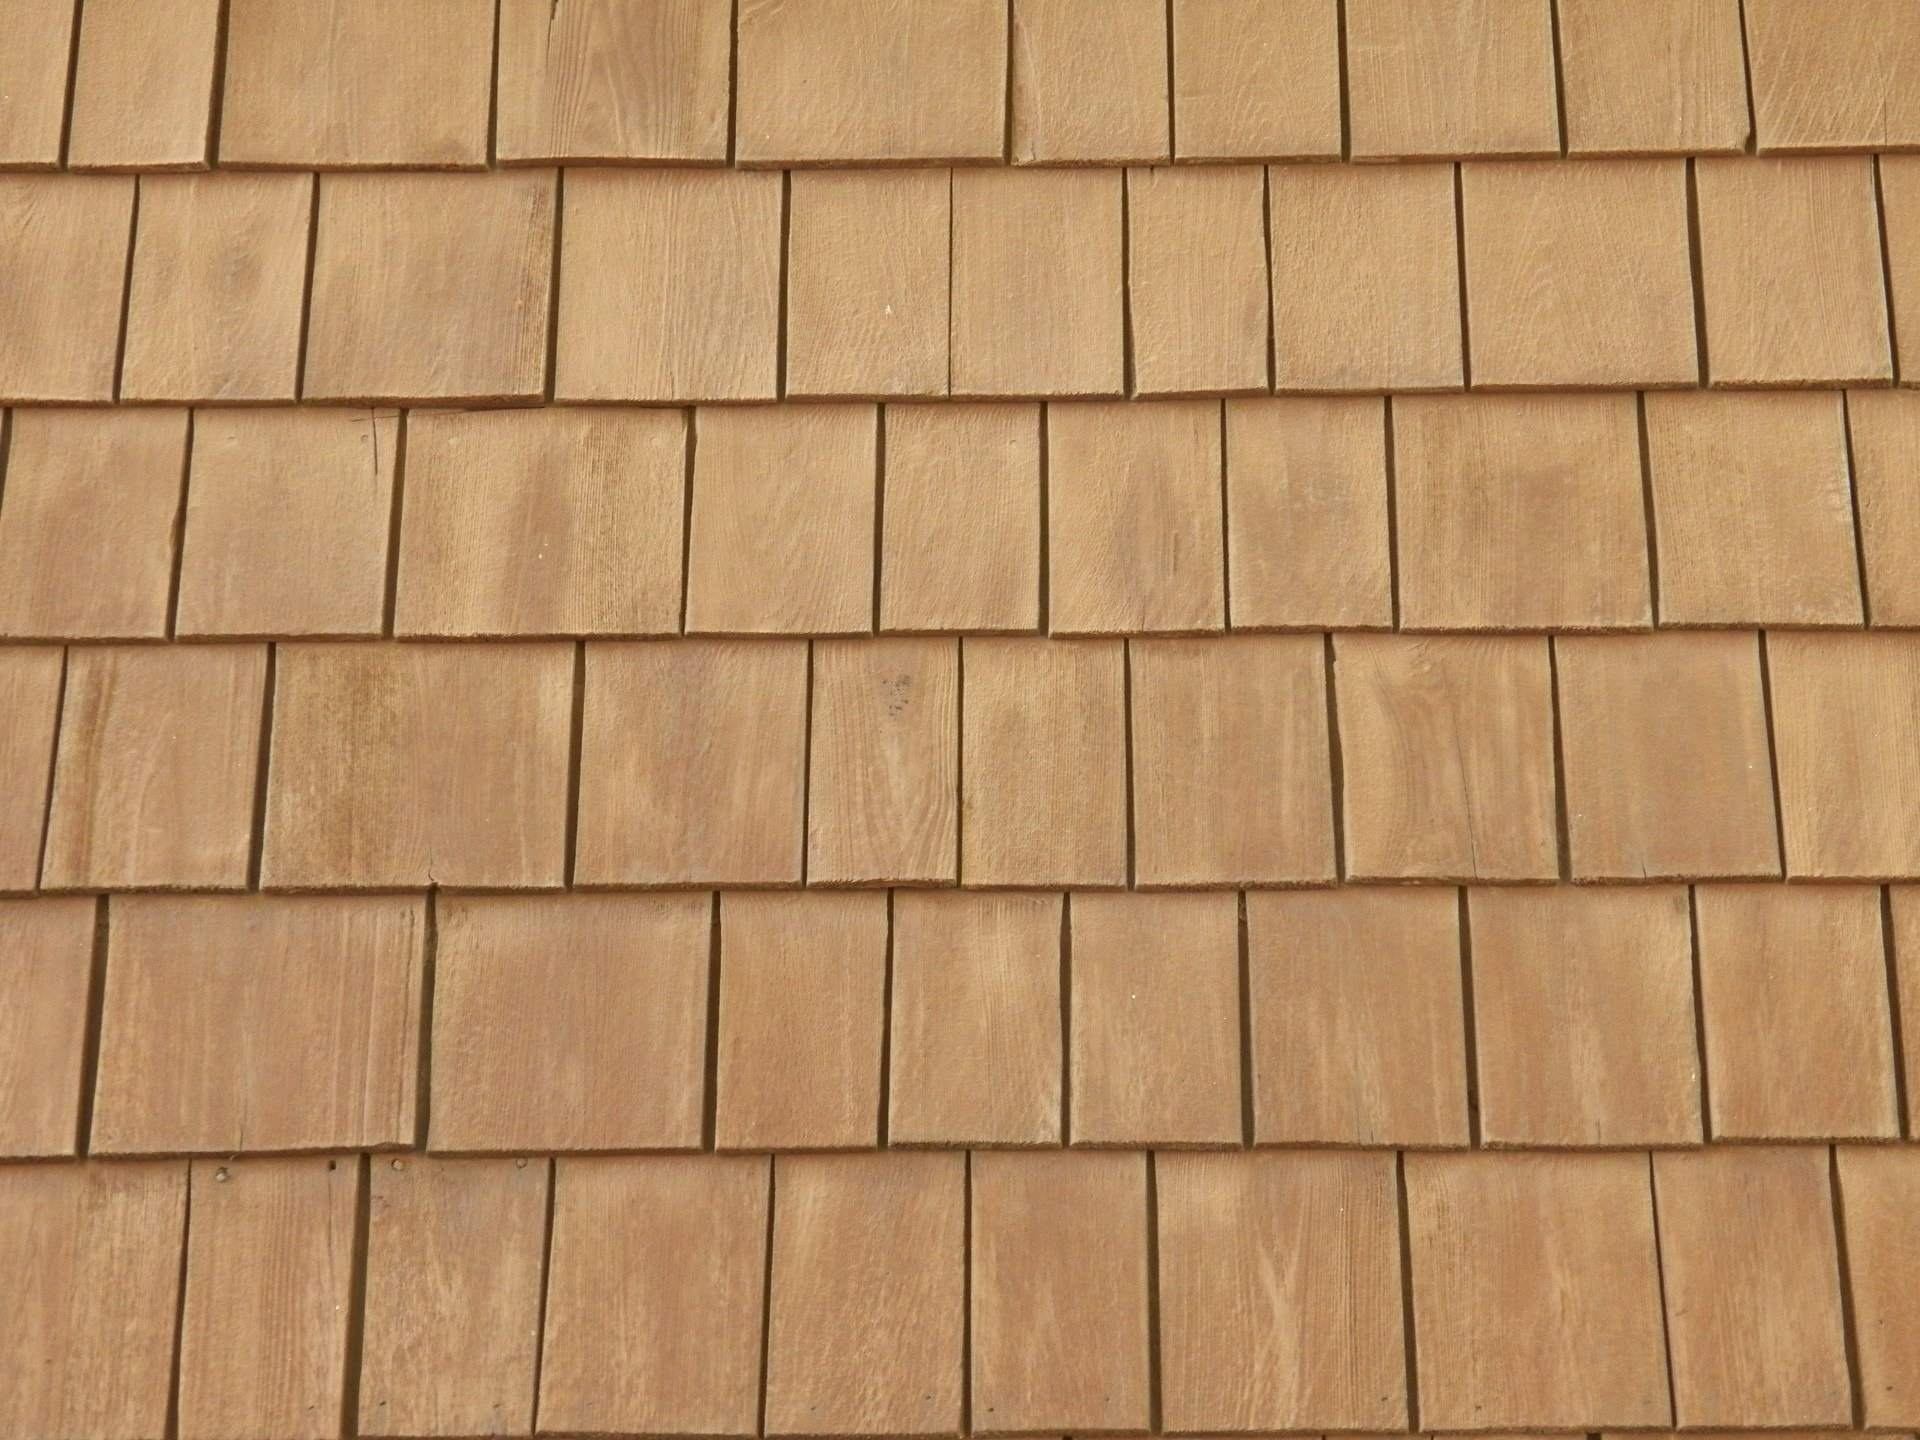
wood, floor, wall, tile, brick, material, background, hardwood, shingles, boards, brickwork, backgrounds, siding, flooring, wood flooring, wood stain